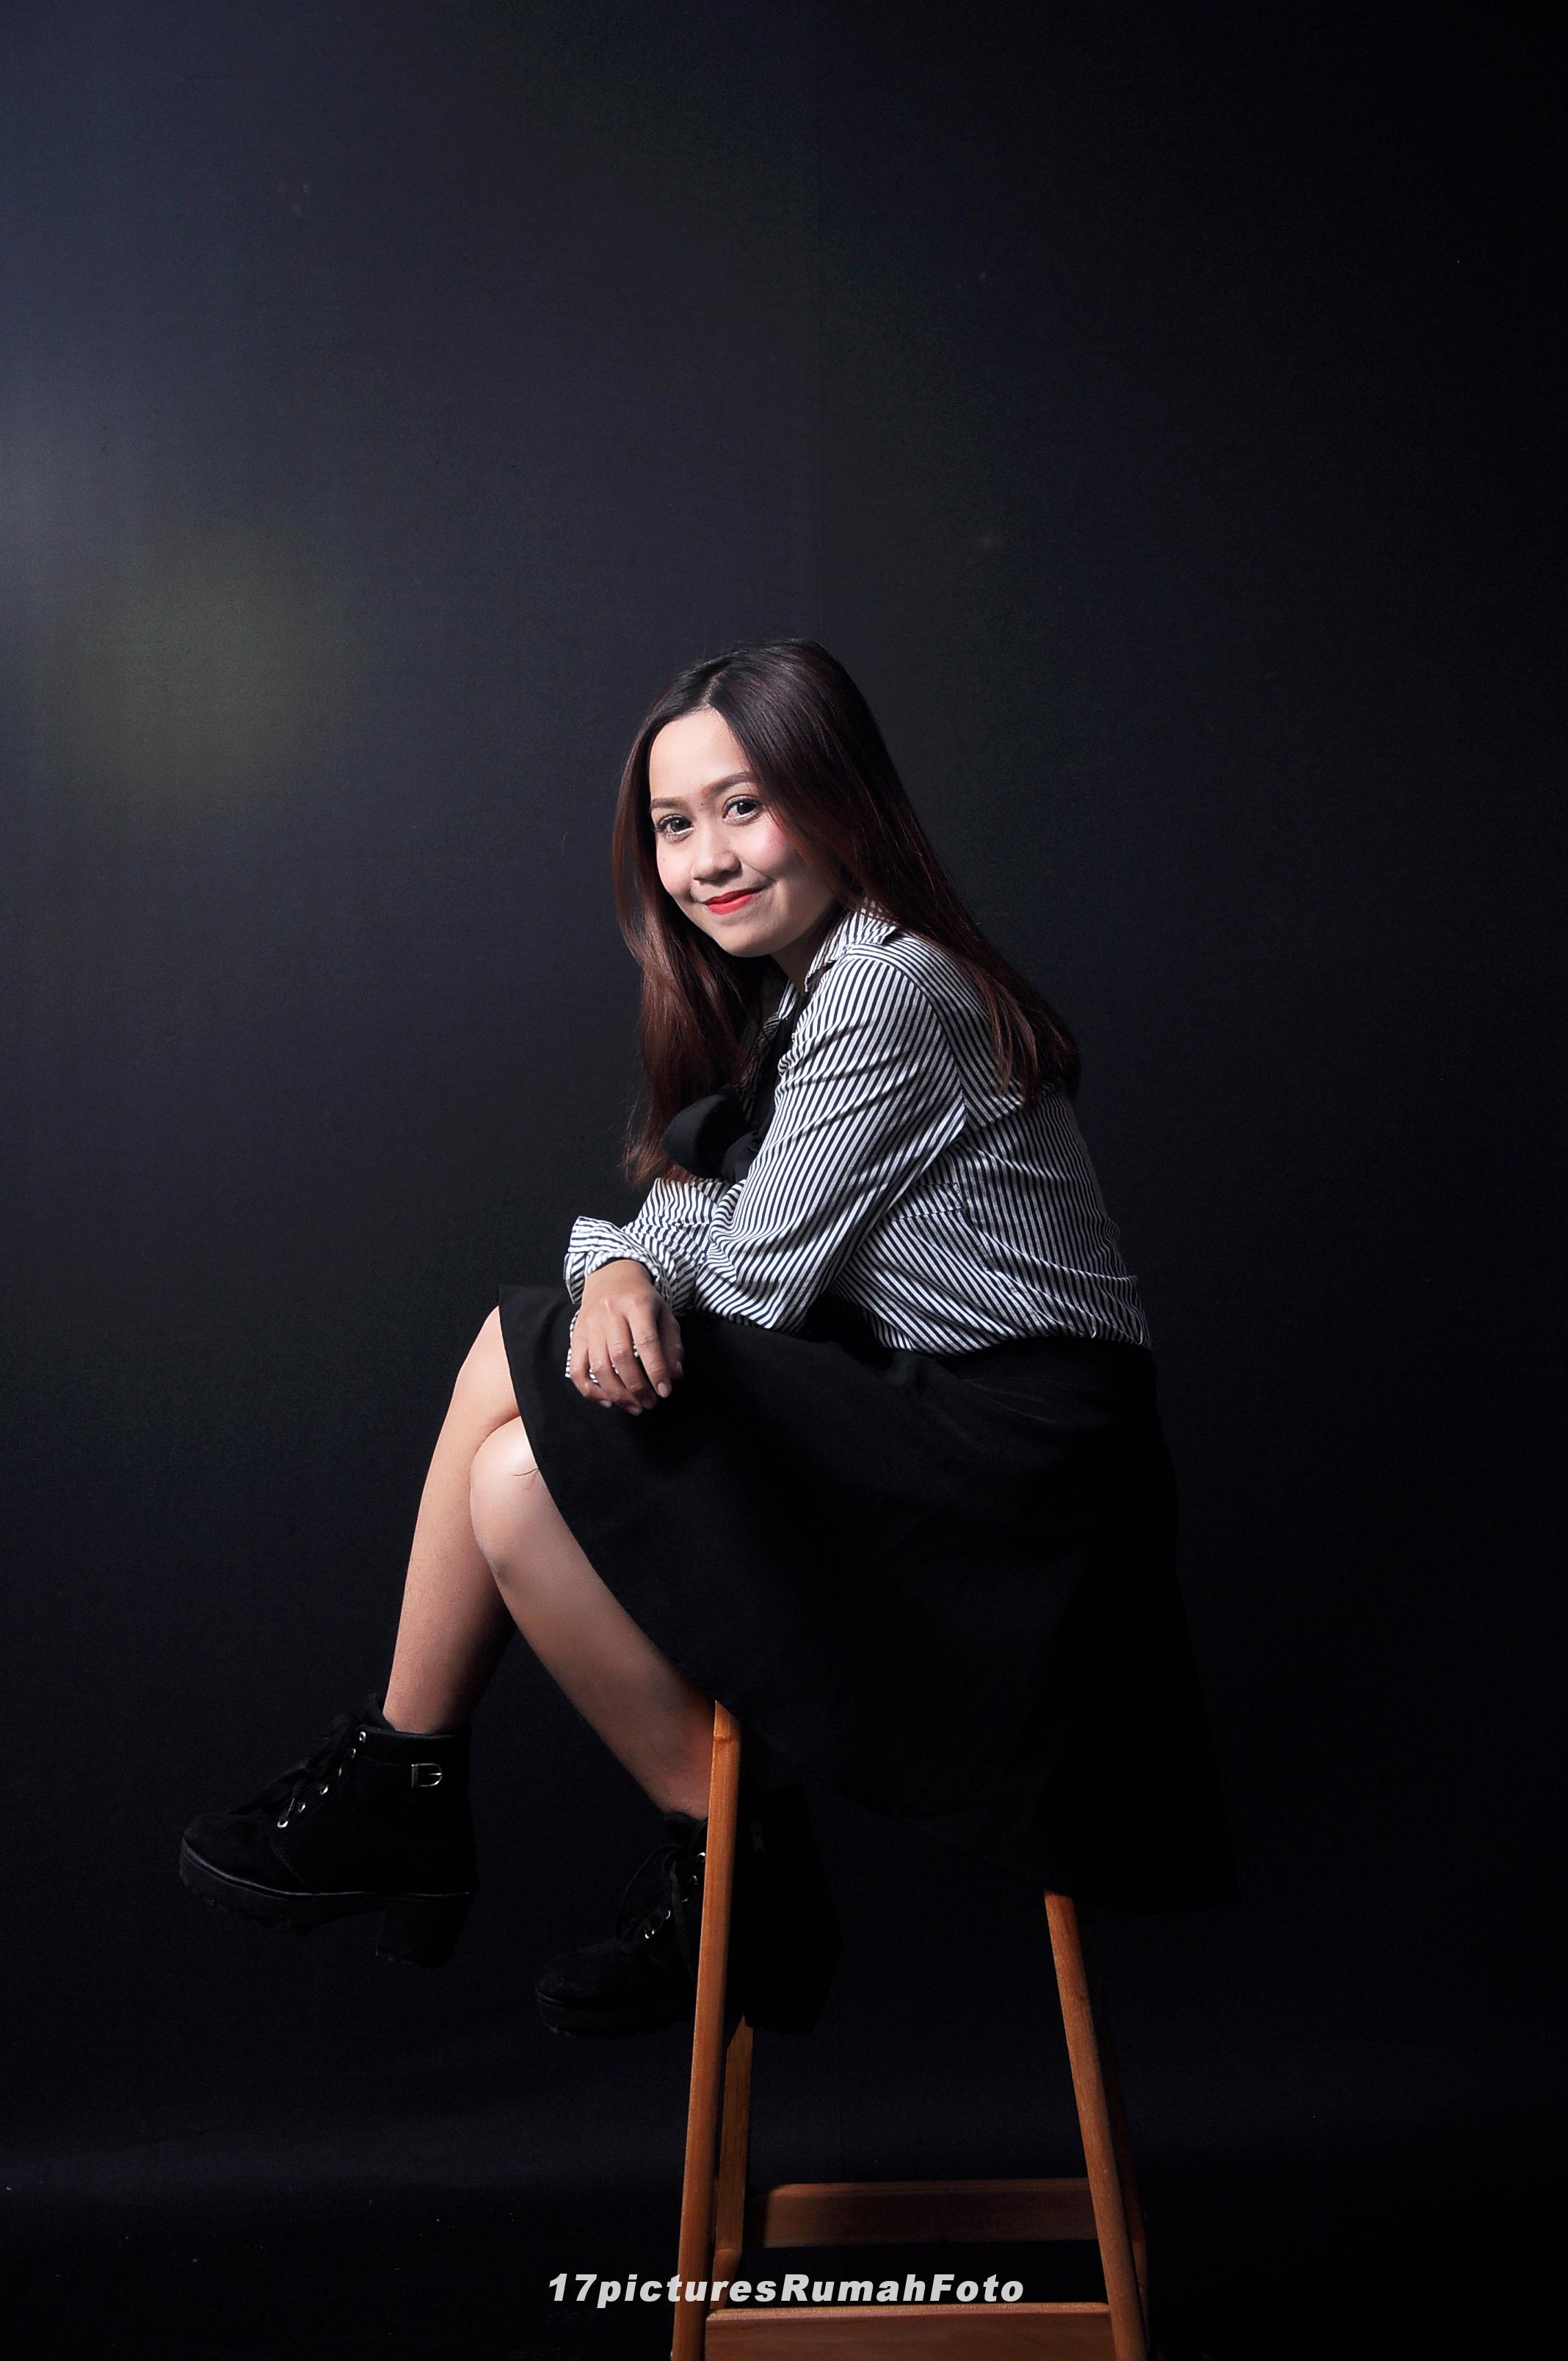
girl, woman, fashion, beauty, black, sitting, photo shoot, flash photography, lady, photography, model, lighting, leg, darkness, portrait photography, long hair, brown hair, black hair, furniture, fashion design, human leg, chair, portrait, fashion model